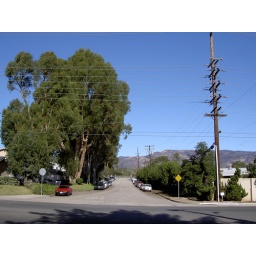
morning in goleta, with telephone pole